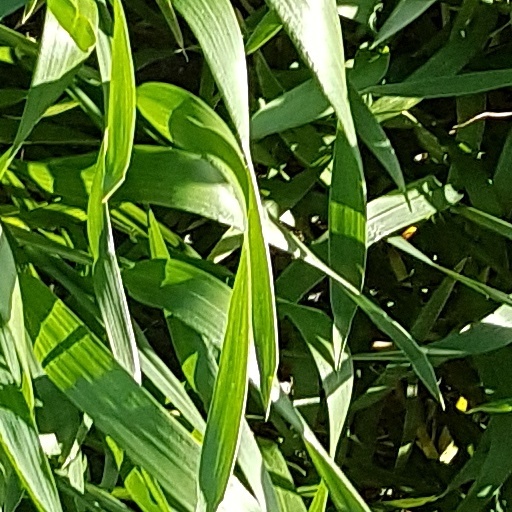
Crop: wheat